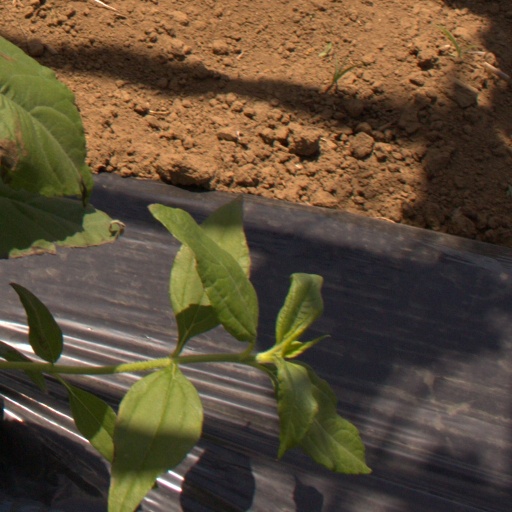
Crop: Jerusalem artichoke